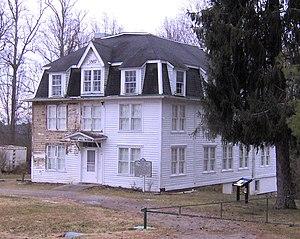
Pleasant Hill est une municipalité américaine située dans le comté de Cumberland au Tennessee. Lors du recensement de 2010, sa population est de 563 habitants.